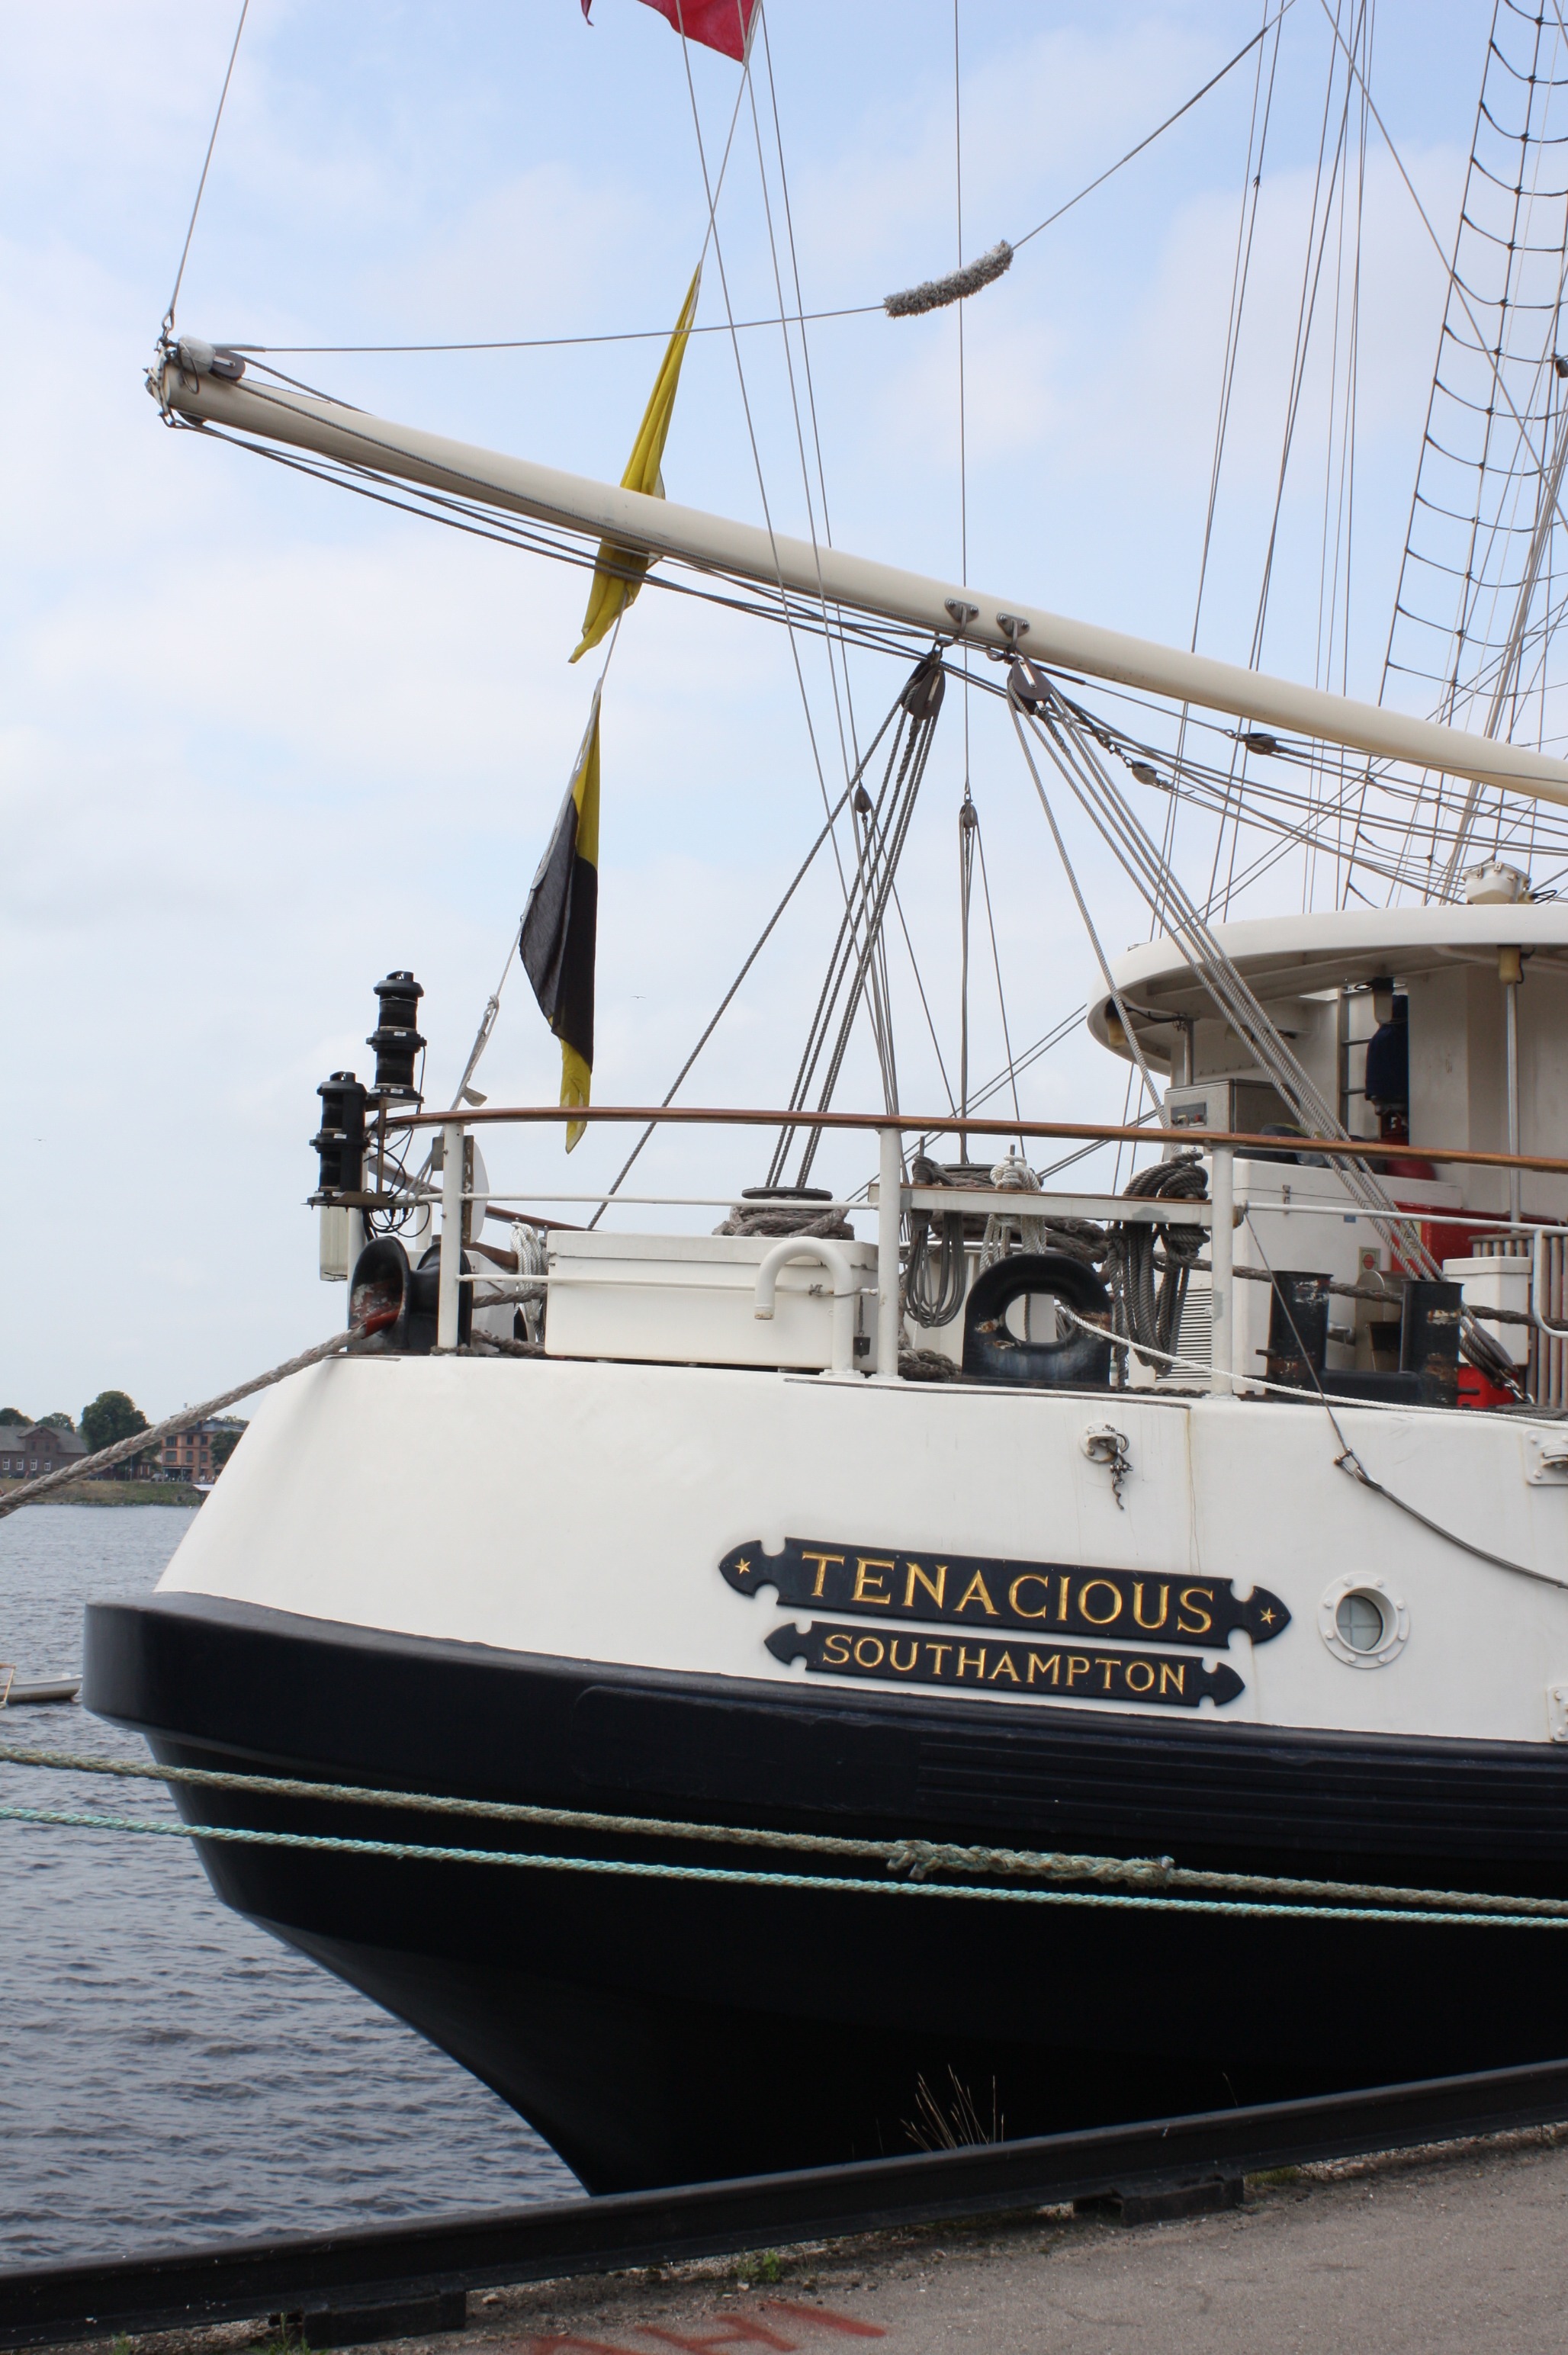
sea, water, outdoor, boat, ship, transportation, transport, vessel, vehicle, mast, sailing, yacht, sailboat, nautical, boating, sail, marine, navigation, tradition, watercraft, yachting, fishing vessel, old yacht